Mahmudiyah rape and killings

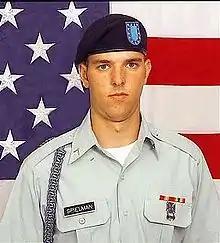
Spielman before his arrest

On August 3, 2007, Spielman, 23, was sentenced by a court martial to 110 years in prison with the possibility of parole after 10 years. He was also dishonorably discharged, demoted to the rank of private, and ordered to forfeit all of his pay and allowances. He was convicted of rape, conspiracy to commit rape, housebreaking with intent to rape, and four counts of felony murder. He initially pleaded guilty to conspiracy toward obstruction of justice, arson, wrongfully touching a corpse, and drinking. After the verdict, Spielman's grandmother fainted, while his sister, Paige Gerlach, screamed "I hate the government. You people put him there and now, this happened."